Valentino Rossi

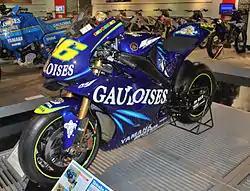
Yamaha YZR-M1 used by Rossi in the season

Rossi made the switch from Honda to Yamaha and signed a two-year contract with the team. Many doubted he would be competitive after this move and expected Biaggi, who joined the Honda Pons team a year earlier, as well as Gibernau to be genuine contenders for the title.